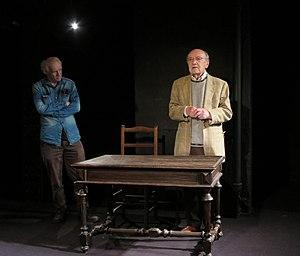
photo de Robert Marcy en scène dans ""Tout Shakespeare en une soirée"" de Thomas Bernhard. Avec Jean-Luc Jeener au second plan."
Robert Marx, dit Robert Marcy est un acteur et metteur en scène français, né le 4 juillet 1920 à Paris. Il est également parolier et compositeur de chansons.